Mike Smith (decathlete)

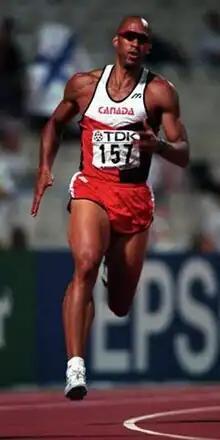
Smith running the 400 metres, 1997

Michael Cameron "Mike" Smith (born September 16, 1967) is a Canadian decathlete from Kenora, Ontario.